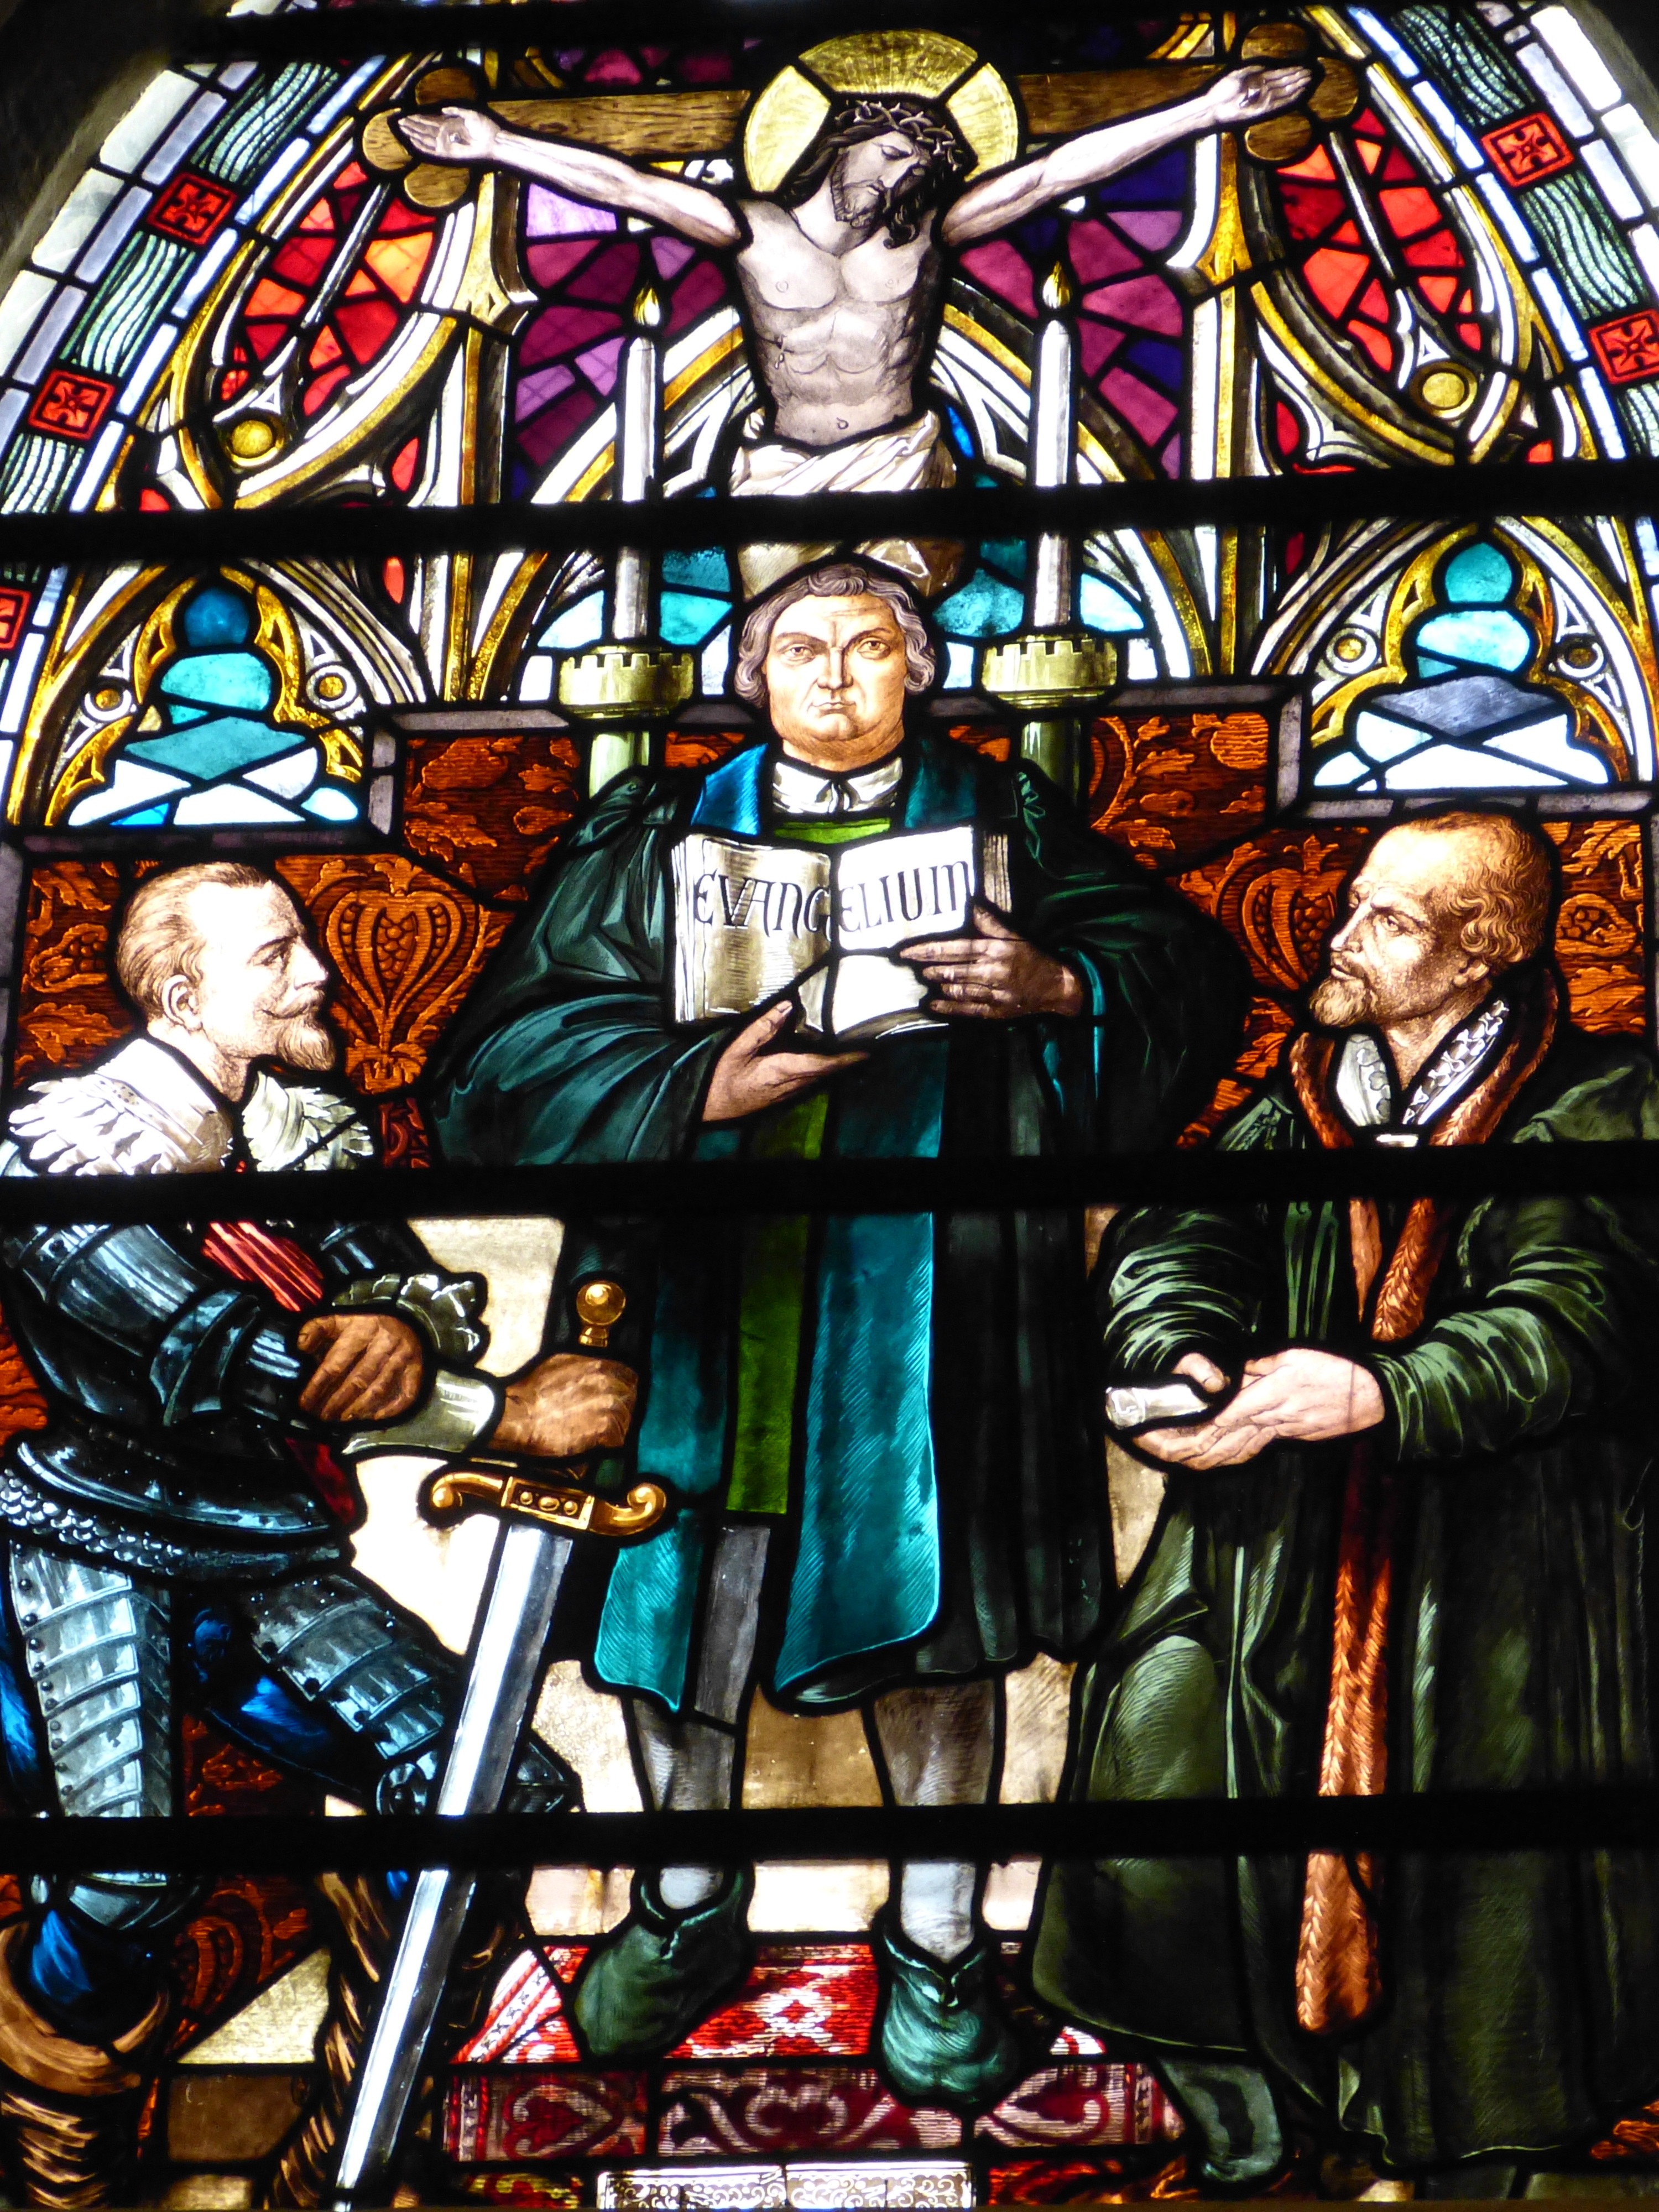
window, glass, church, cross, christian, material, stained glass, bible, faith, knight, passion, christianity, crucifixion, gospel, luther, believe, stained glass window, church window, protestant, reformation